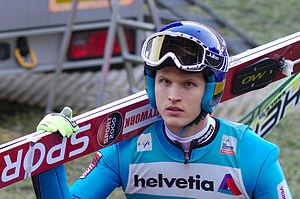
Lauri Asikainen, né le 28 mai 1989, est un skieur finlandais ancien spécialiste du combiné nordique et désormais sauteur à ski. Il a commencé sa carrière en 2005.